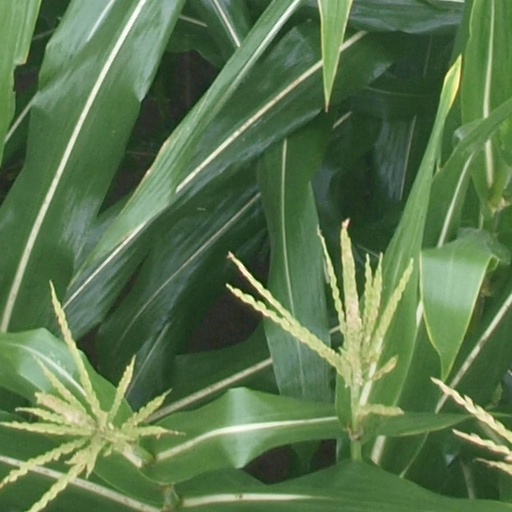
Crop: maize; corn